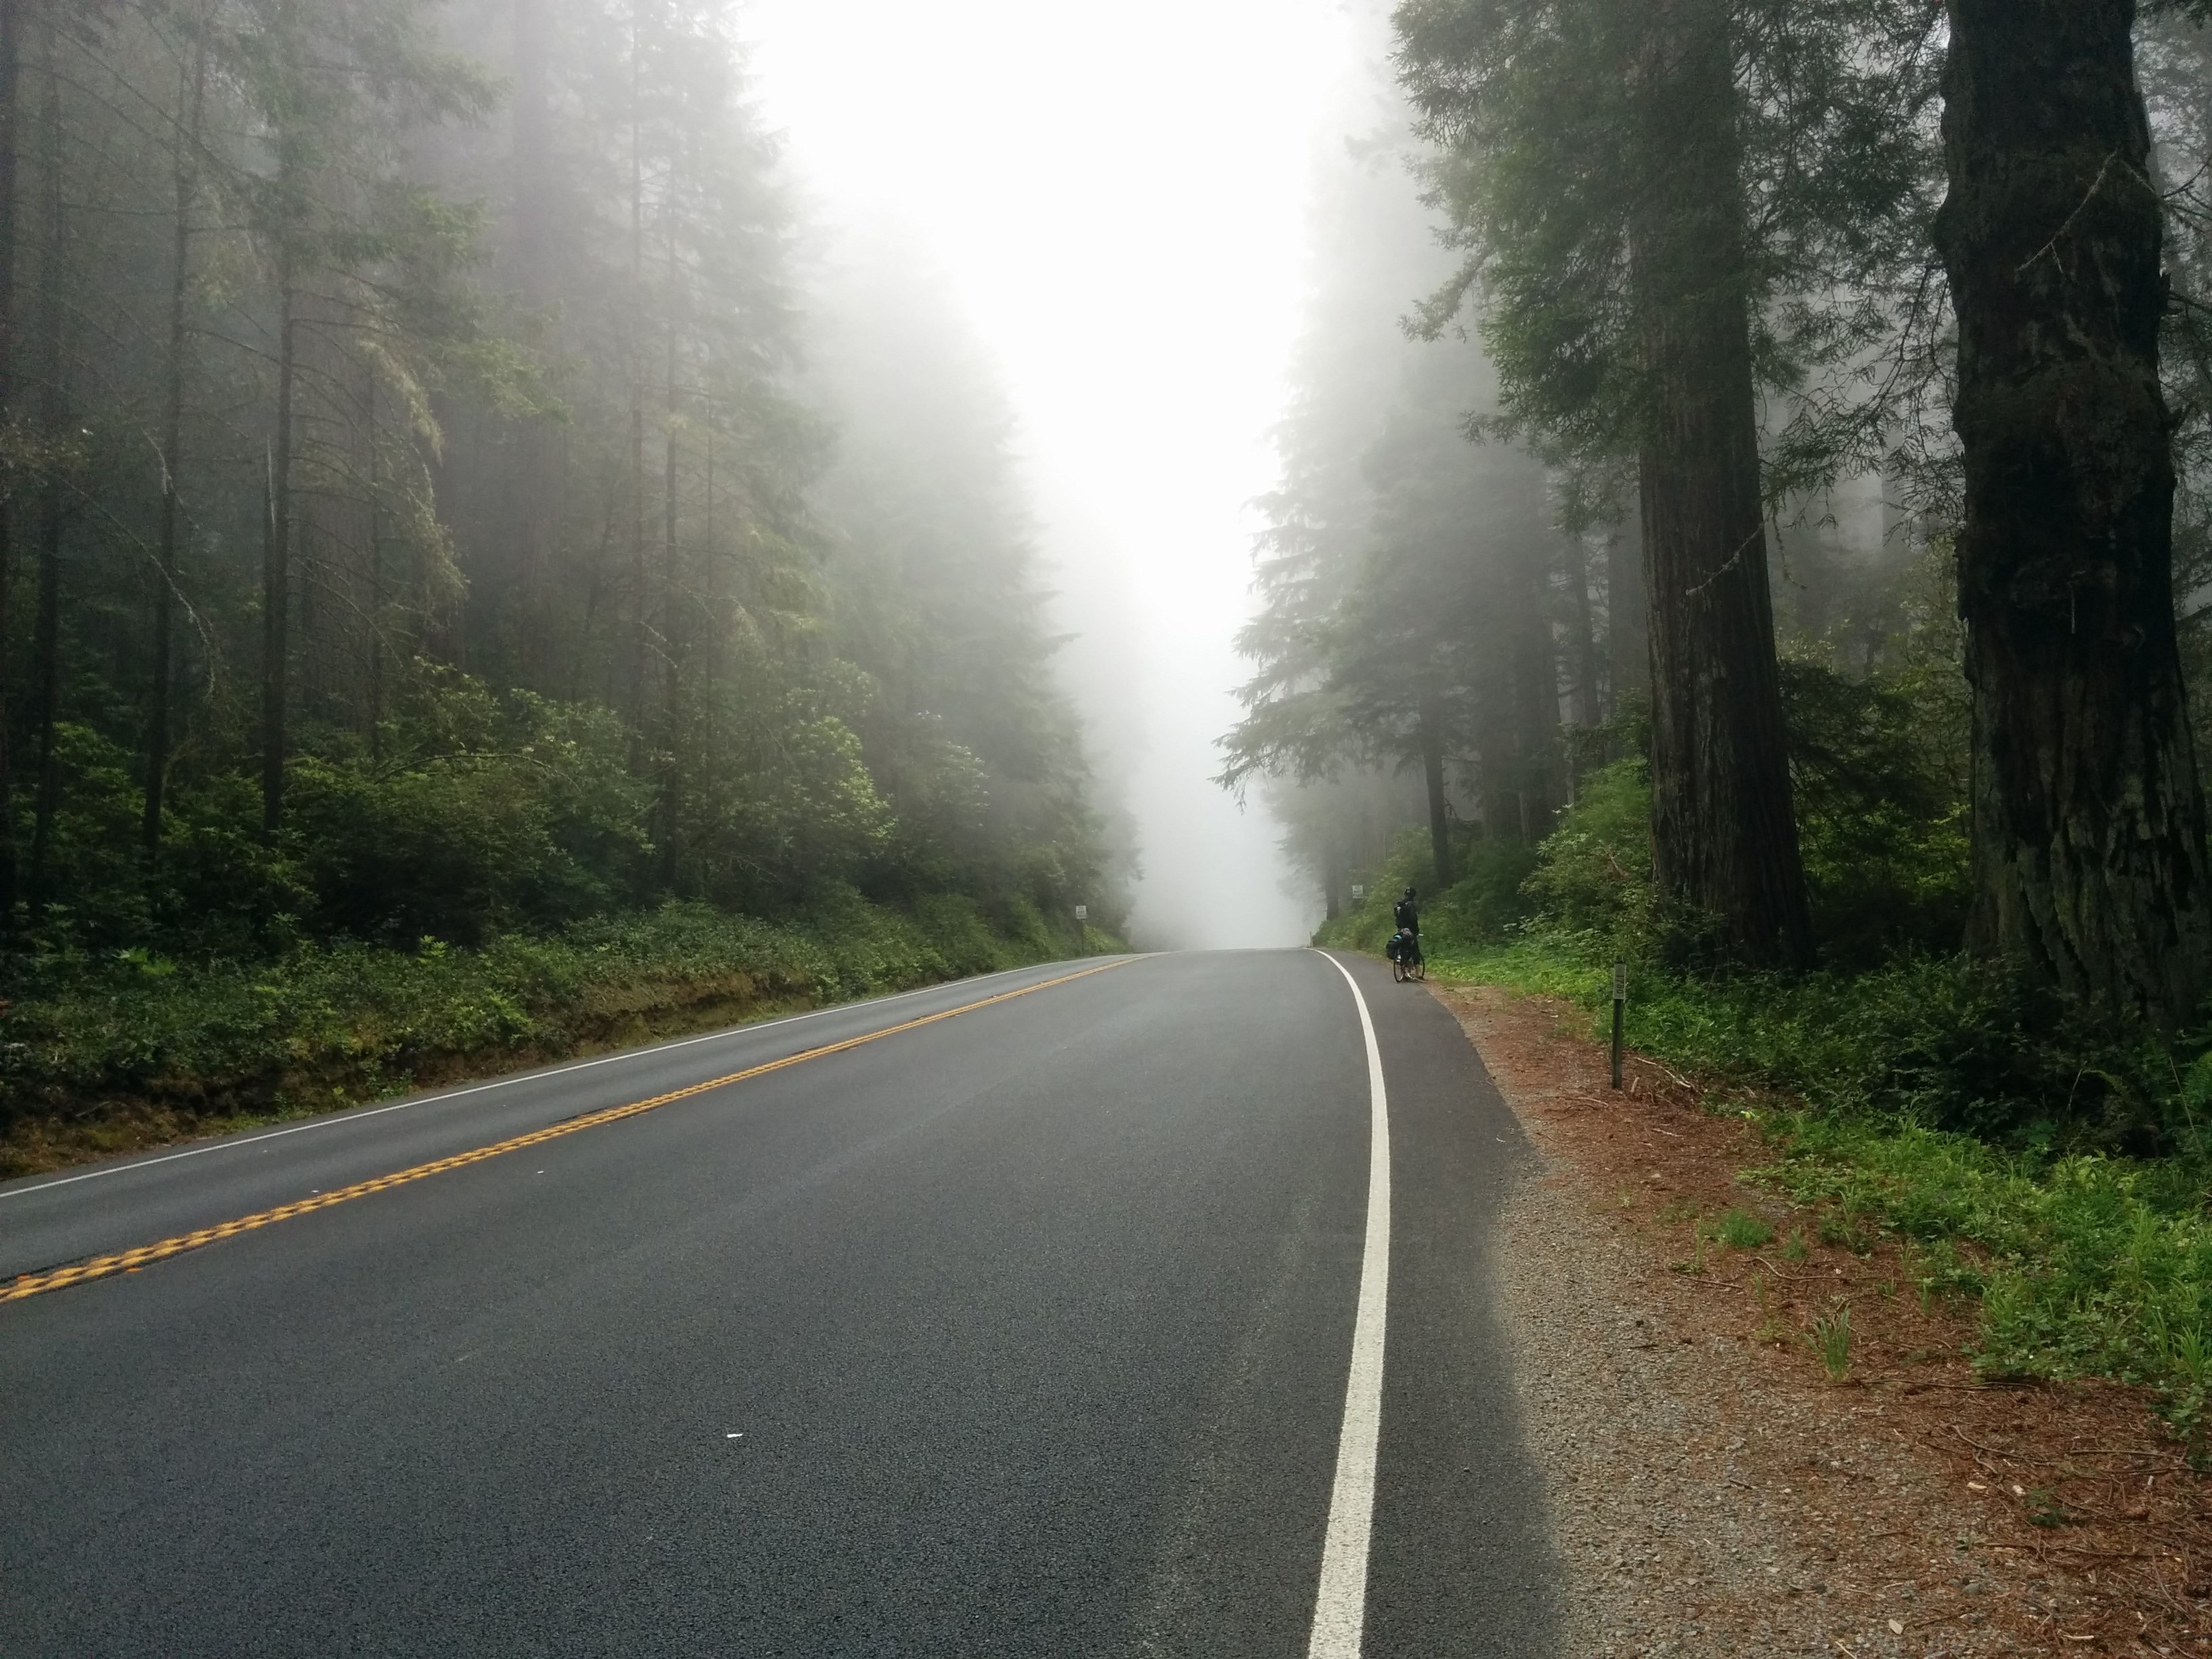
tree, forest, fog, road, mist, sunlight, morning, highway, weather, route, lane, road trip, infrastructure, atmospheric phenomenon